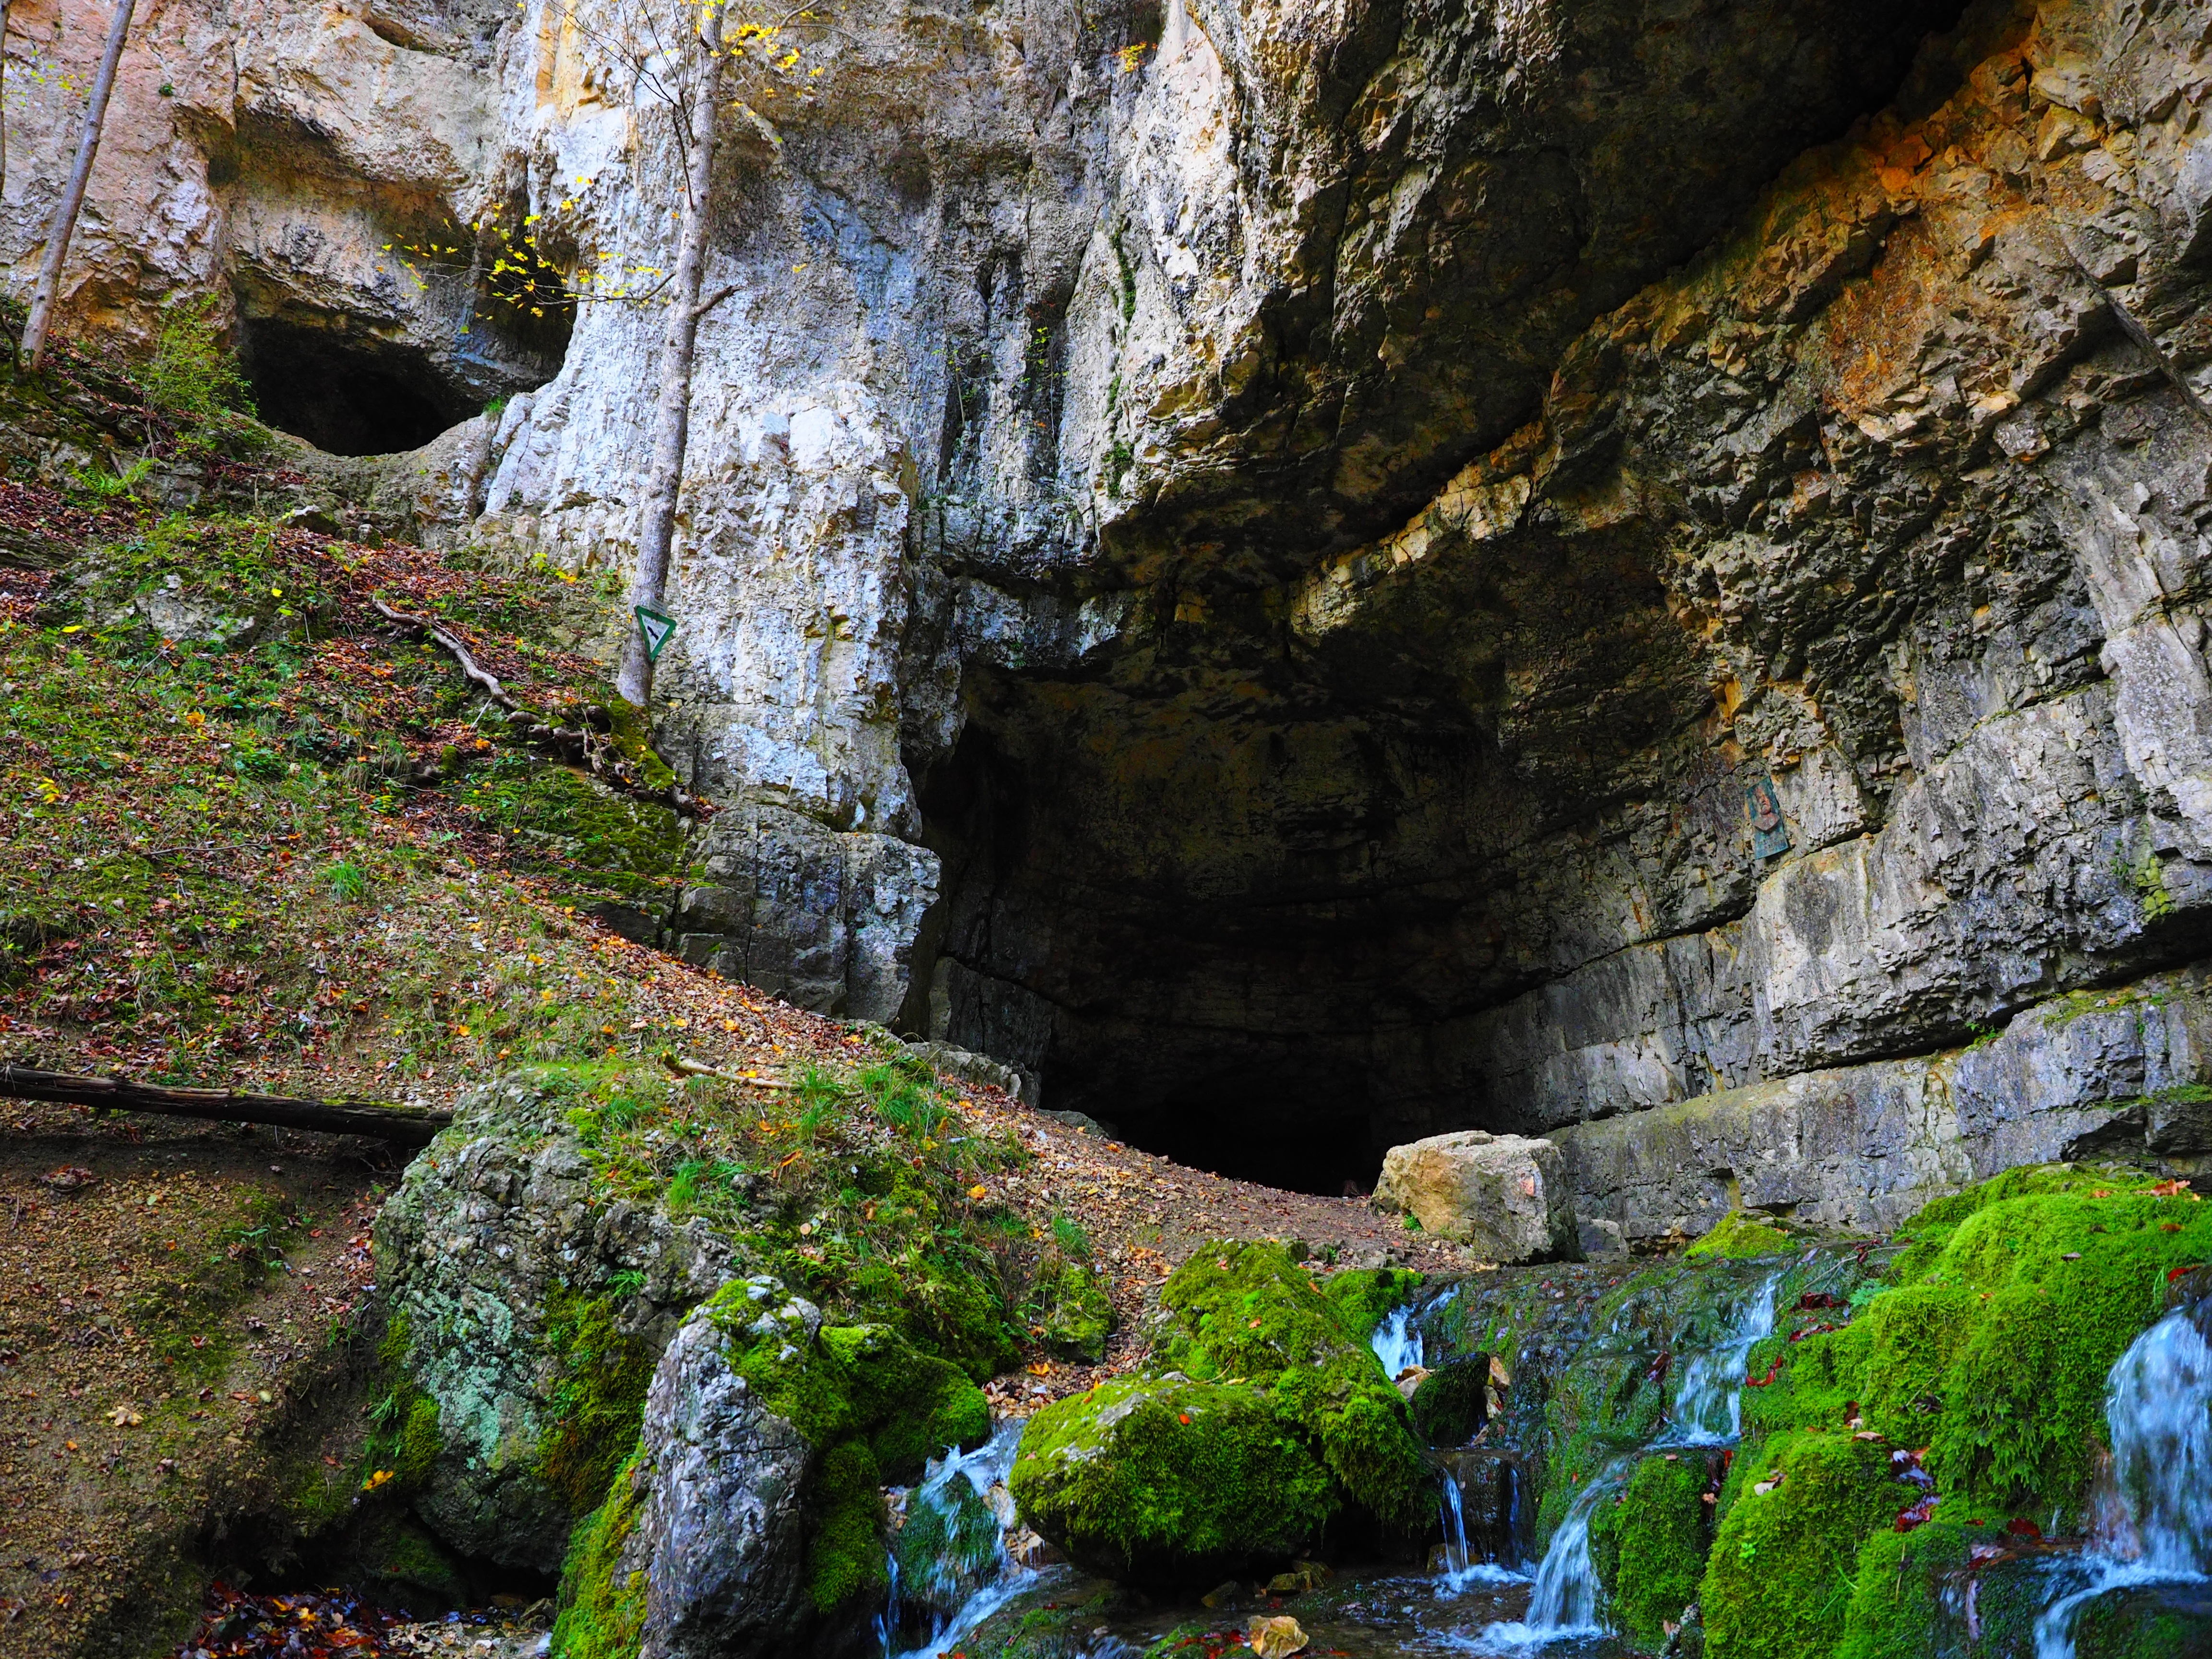
water, rock, river, formation, cliff, stream, cave, gorge, terrain, geology, ravine, water feature, karst, landform, bad urach, swabian alb, baden wurttemberg, water cave, geographical feature, falkensteiner cave, grave stetten, active water cave, elsach